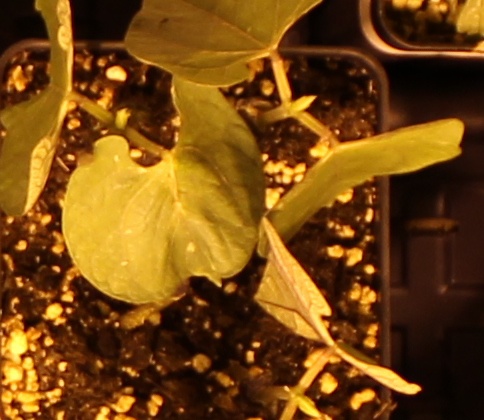
Label: Blackbean